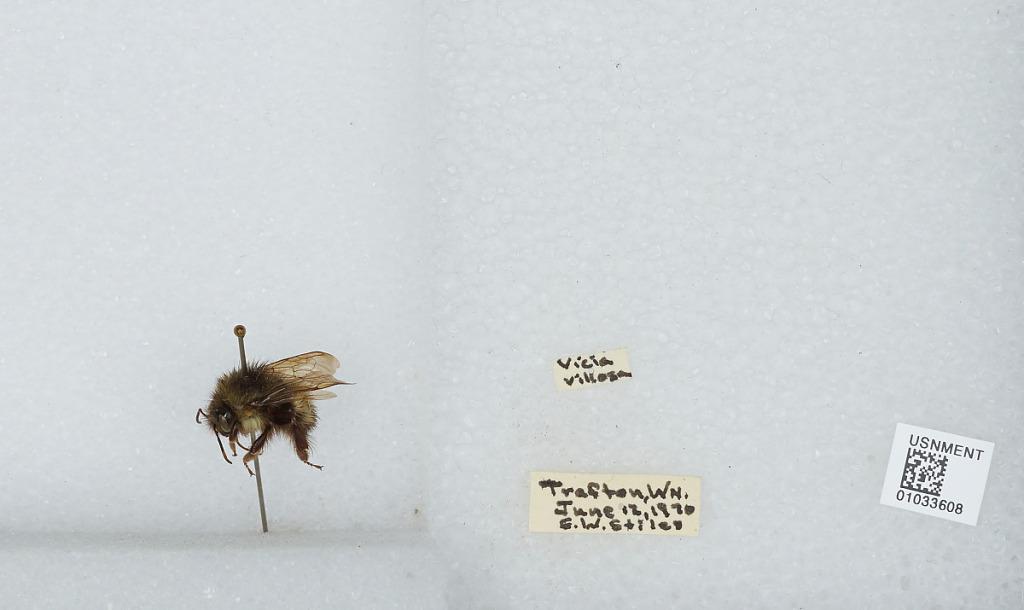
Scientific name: Bombus (Pyrobombus) sitkensis Nylander
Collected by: E. Stiles
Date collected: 1970-6-12
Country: United States
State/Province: Washington
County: Snohomish
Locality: Trafton
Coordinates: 48.2369, -122.059